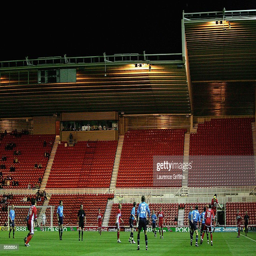
the game is played in front of an empty stand during the match .